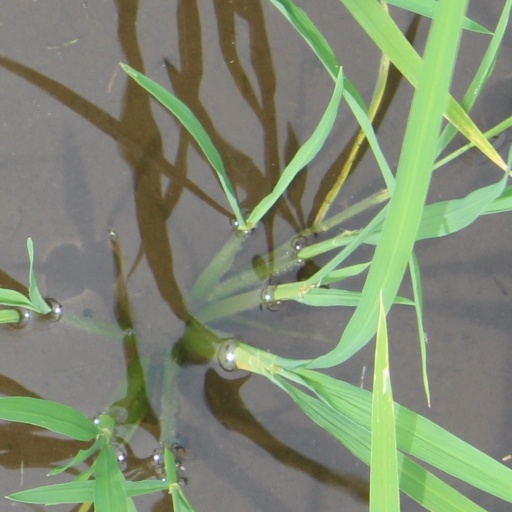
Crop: rice